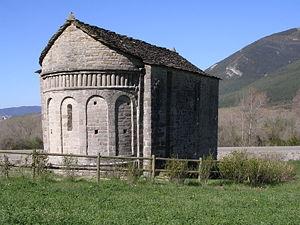
Les bandes lombardes sont des éléments d'architecture caractéristiques de l'époque romane et plus particulièrement du premier art roman méridional.